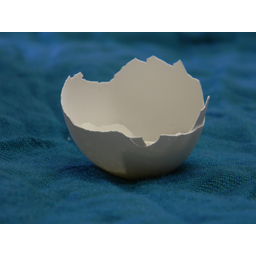
Label: eggshells